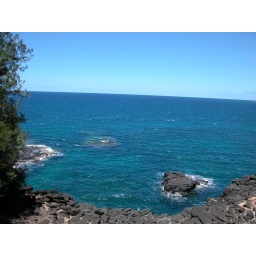
The blue ocean over Lumahai Beach